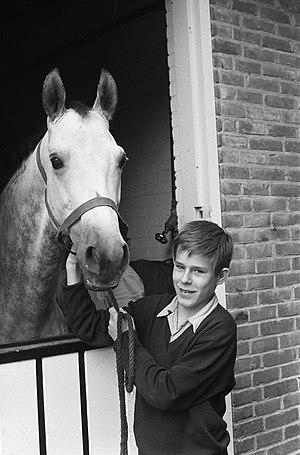
Le Couteau est un film néerlandais de 1961 réalisé par Fons Rademakers, d'après le livre homonyme de Hugo Claus, qui a également participé à l'écriture du scénario.